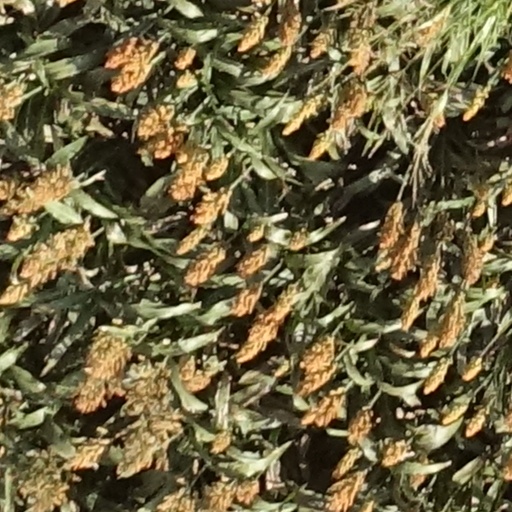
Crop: sorghum